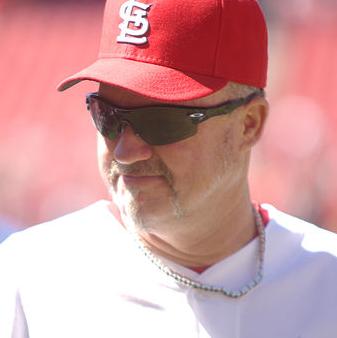
Age: 51